List of Orange Is the New Black characters

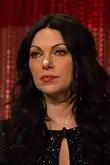
Laura Prepon

Alex Vause (played by Laura Prepon) – Alex is a former drug smuggler for an unspecified international drug cartel. Years prior to the beginning of the series, she took a sexual interest in Piper after meeting her in a bar, and gradually integrated her into the drug trade while they traveled the world living in luxury. Alex once convinced Piper to smuggle cash through customs at an airport in Europe, the crime for which Piper is doing time. Alex specifically named Piper during her testimony, which is what led to Piper's later arrest. After Piper broke up with her, Alex began using heroin, but cleaned up in rehab paid by the head of her drug ring. She states during an Alcoholics Anonymous meeting that being in prison is her "rock bottom" experience. Alex's mother had worked four jobs, and her father was a washed-up rock star. Alex tracked down her father and struck up a friendship with his drug dealer who subsequently became her industry contact in a drug cartel. Alex is not particularly broken up about being in prison since she at least managed to free herself from her drug addiction. She admits to Piper and Nicky that she is not sure what she will do with her life when she gets out, as her only life skill is "moving massive amounts of heroin." She appears to have moments of depression, telling Nicky that she can no longer "get past the swirling darkness in her brain long enough to land on anything," and mentioning to Piper that upon entering prison, she was on anti-depressants, which she now trades for black eyeliner.